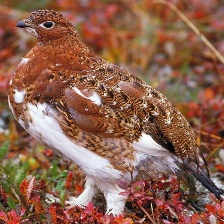
Species: WILLOW PTARMIGAN
Scientific name: LAGOPUS LAGOPUS